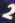
Number: 2